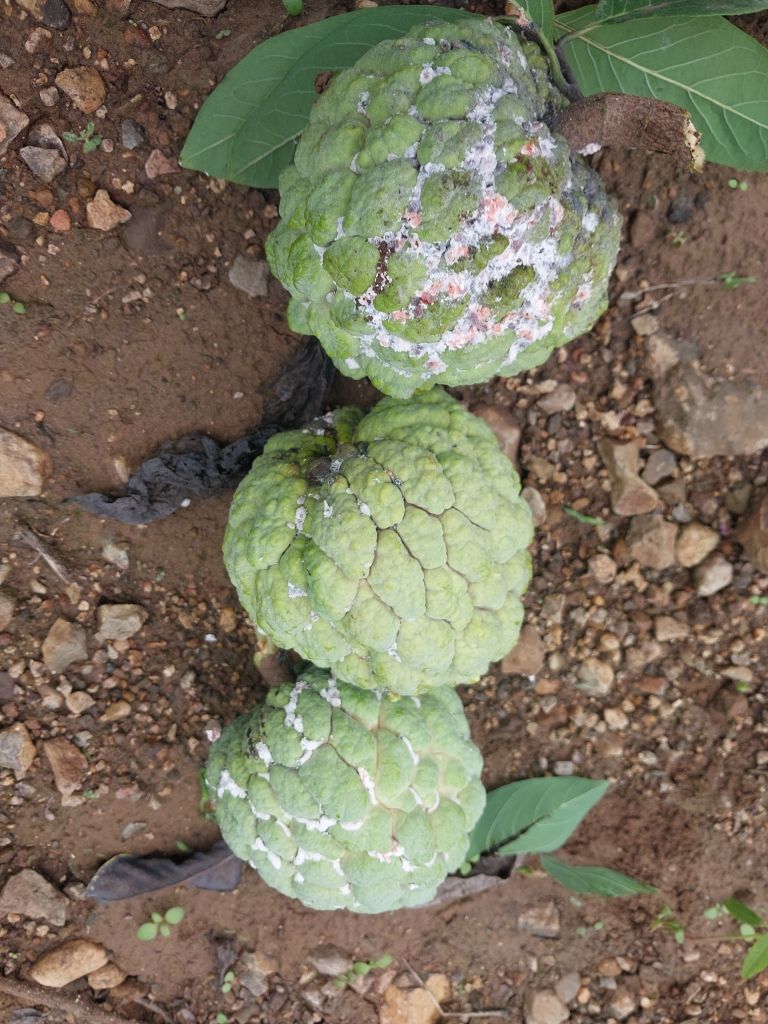
Disease label: Mealy Bug